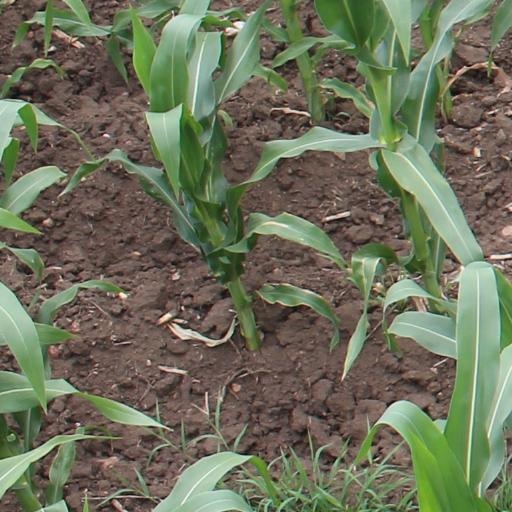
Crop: maize; corn